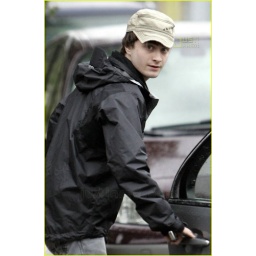
Daniel Radcliffe, aka Harry Potter, is spotted leaving his home in London today